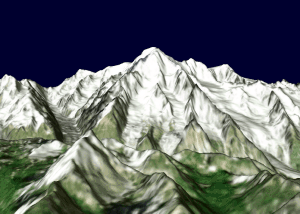
Le mont Blanc, dans le massif du Mont-Blanc, est le point culminant de la chaîne des Alpes. Avec une altitude de 4 809 mètres, il est le plus haut sommet d'Europe occidentale et le sixième sur le plan continental en prenant en compte les montagnes du Caucase, dont l'Elbrouz est le plus haut sommet. Il se situe sur la frontière franco-italienne, entre le département de la Haute-Savoie et la Vallée d'Aoste ; cette frontière est l'objet d'un litige entre les deux pays.